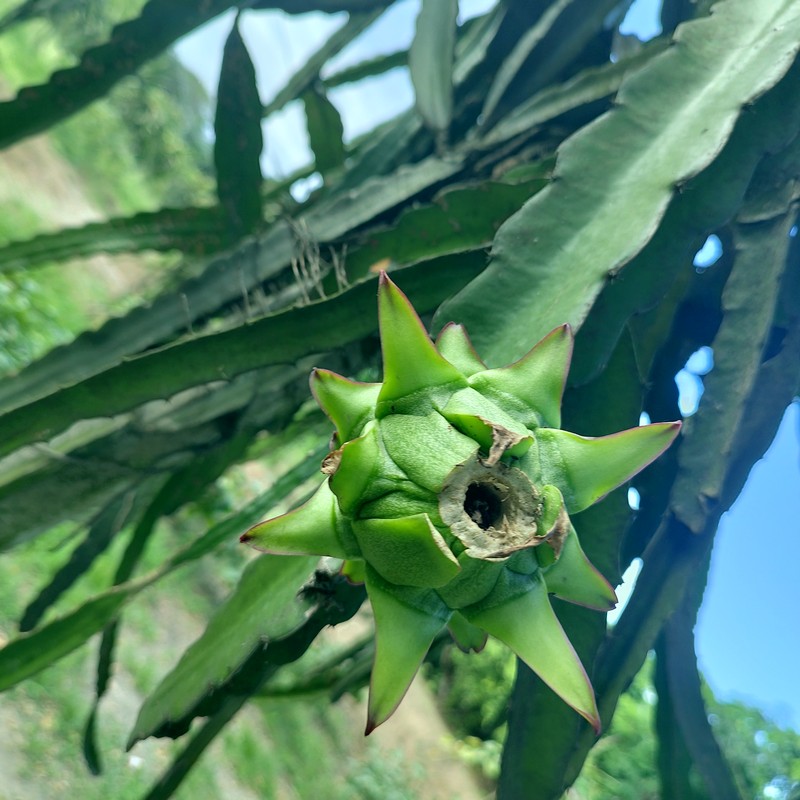
Label: Immature Dragon Fruit